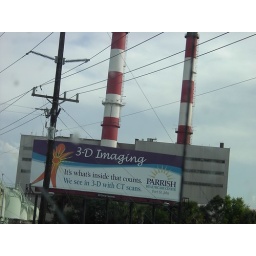
Interesting ! this is a sign in front of a power plant in Cocoa Florida !